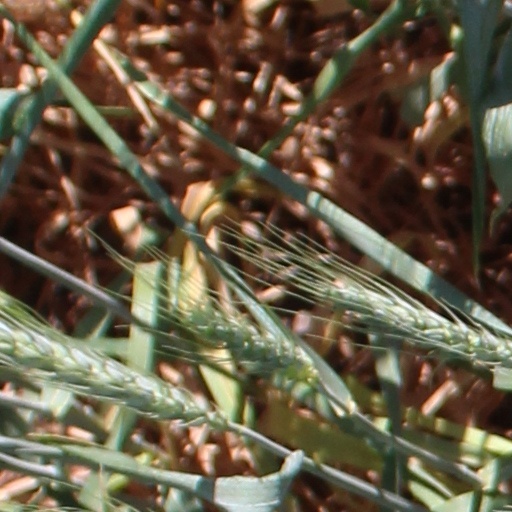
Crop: wheat